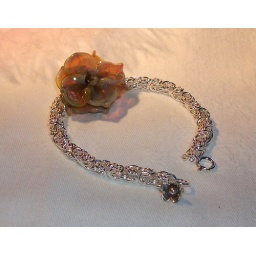
I have used sterling silver for this Byzantine pattern chain maille,this flower bead is made by Laney@izzybeads on etsy